Lucien Lièvre

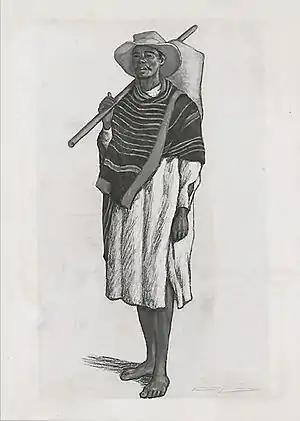
Drawing of a Betsileo man, Madagascar

Lucien Lièvre (Paris, 1878-1936) was a French painter. He competed for and won the Grand Prix de Madagascar and Prix de l'Indochine, with residencies and bursaries in both countries. He was appointed a Chevalier of the Légion d'honneur.